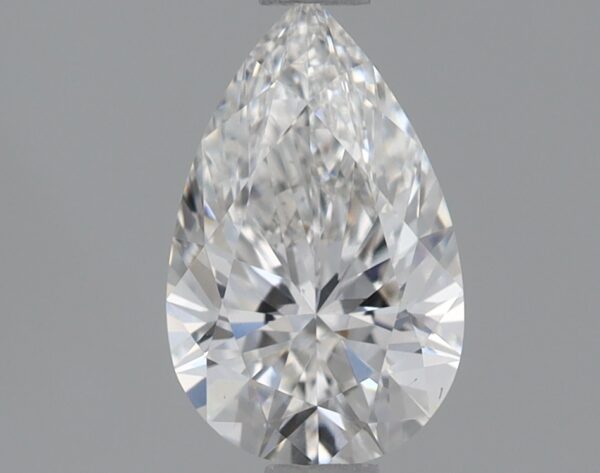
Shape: pear
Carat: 0.8
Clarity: VS1
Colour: E
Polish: EX
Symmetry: EX
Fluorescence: NONE
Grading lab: IGI
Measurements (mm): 8.34 x 5.22 x 3.26